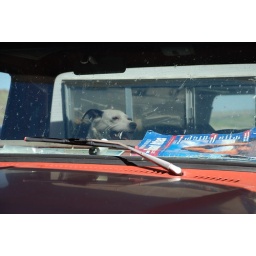
dog in truck